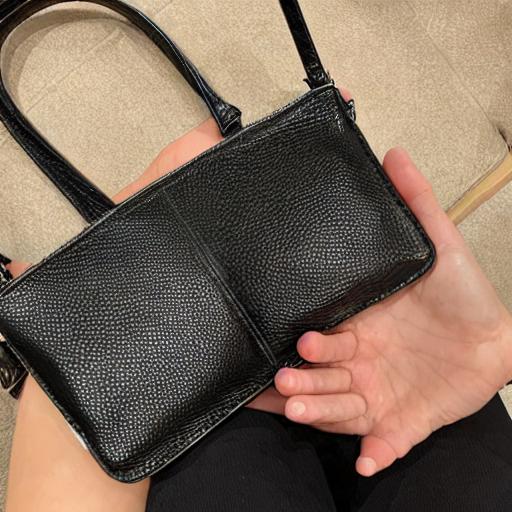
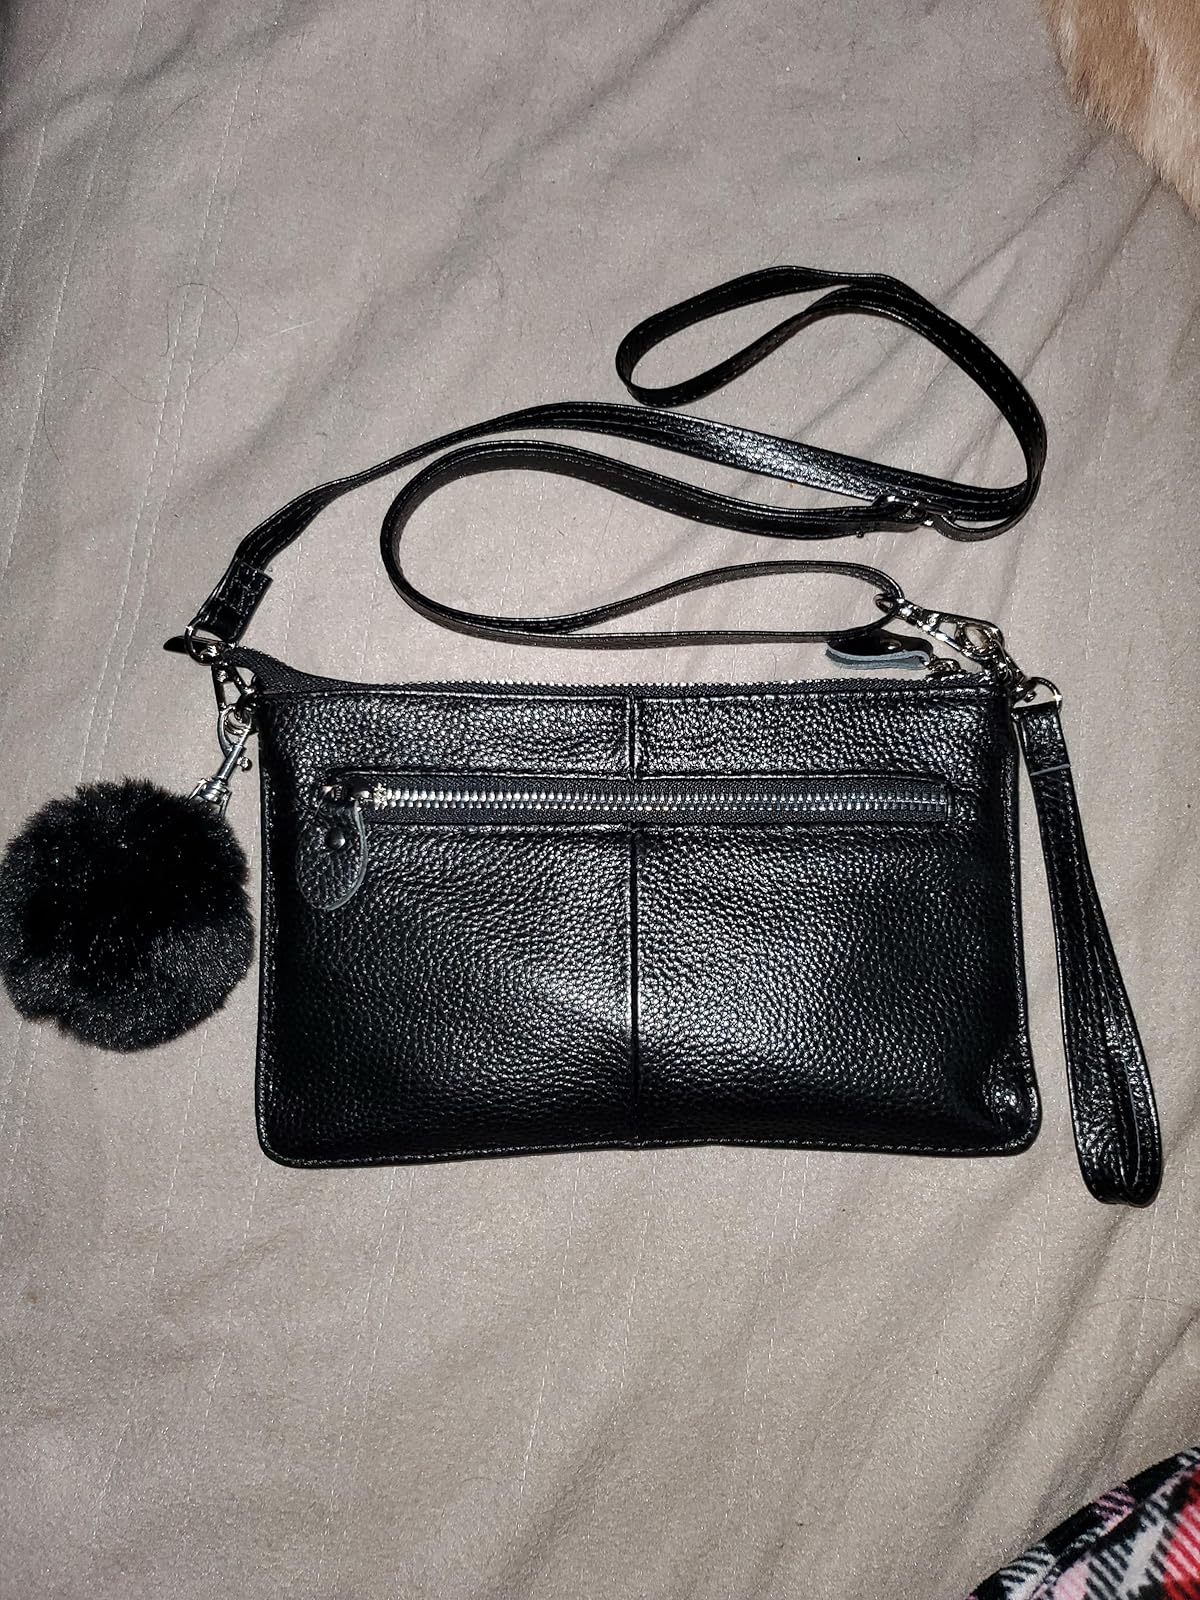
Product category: accessories_handbag
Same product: no